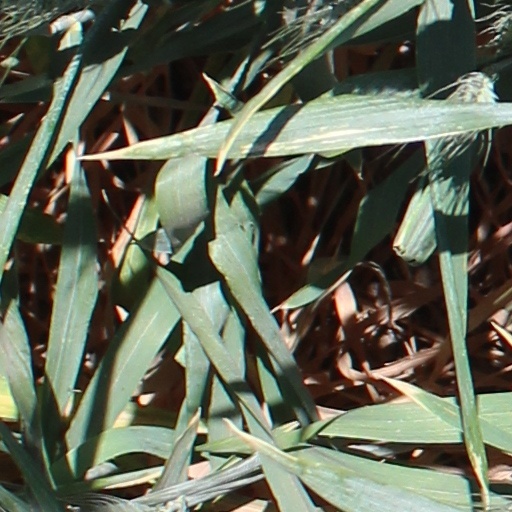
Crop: wheat